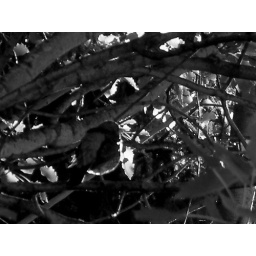
Sits silently in a tree while being black and white.